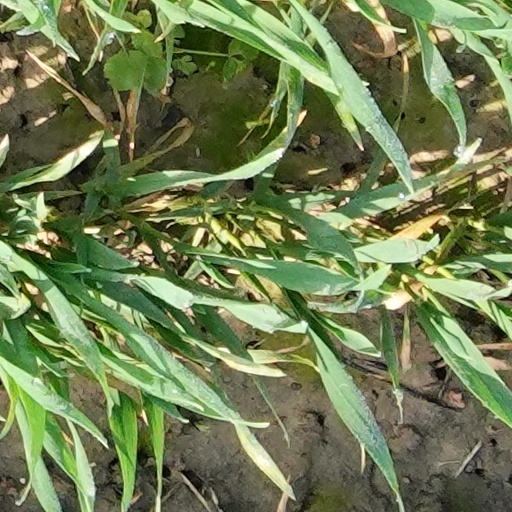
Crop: wheat